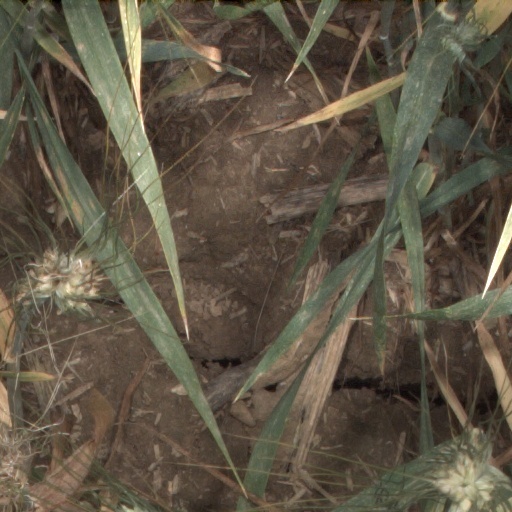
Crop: wheat